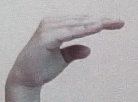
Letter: jeem